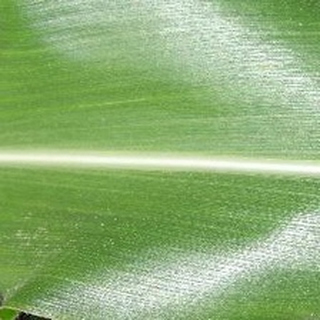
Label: healthy_corn